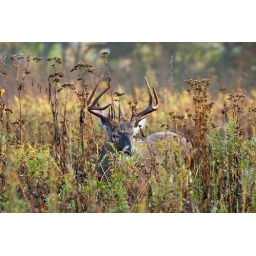
A mature whitetail buck standing in a grown up field with just his head above.